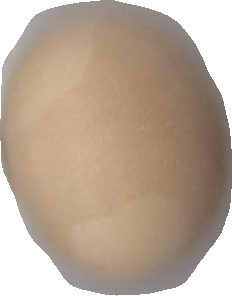
Variety: Grobogan